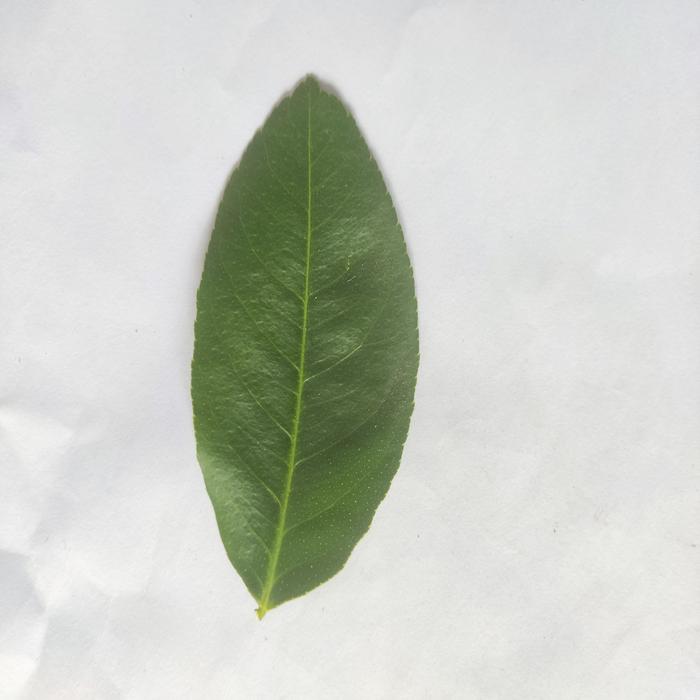
Crop: Lemon
Leaf condition: Healthy_Leaf